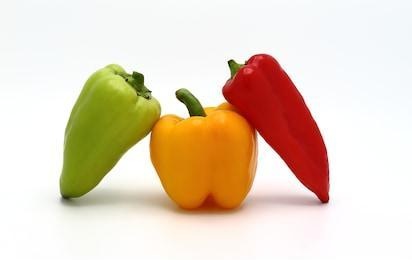
Label: capsicum